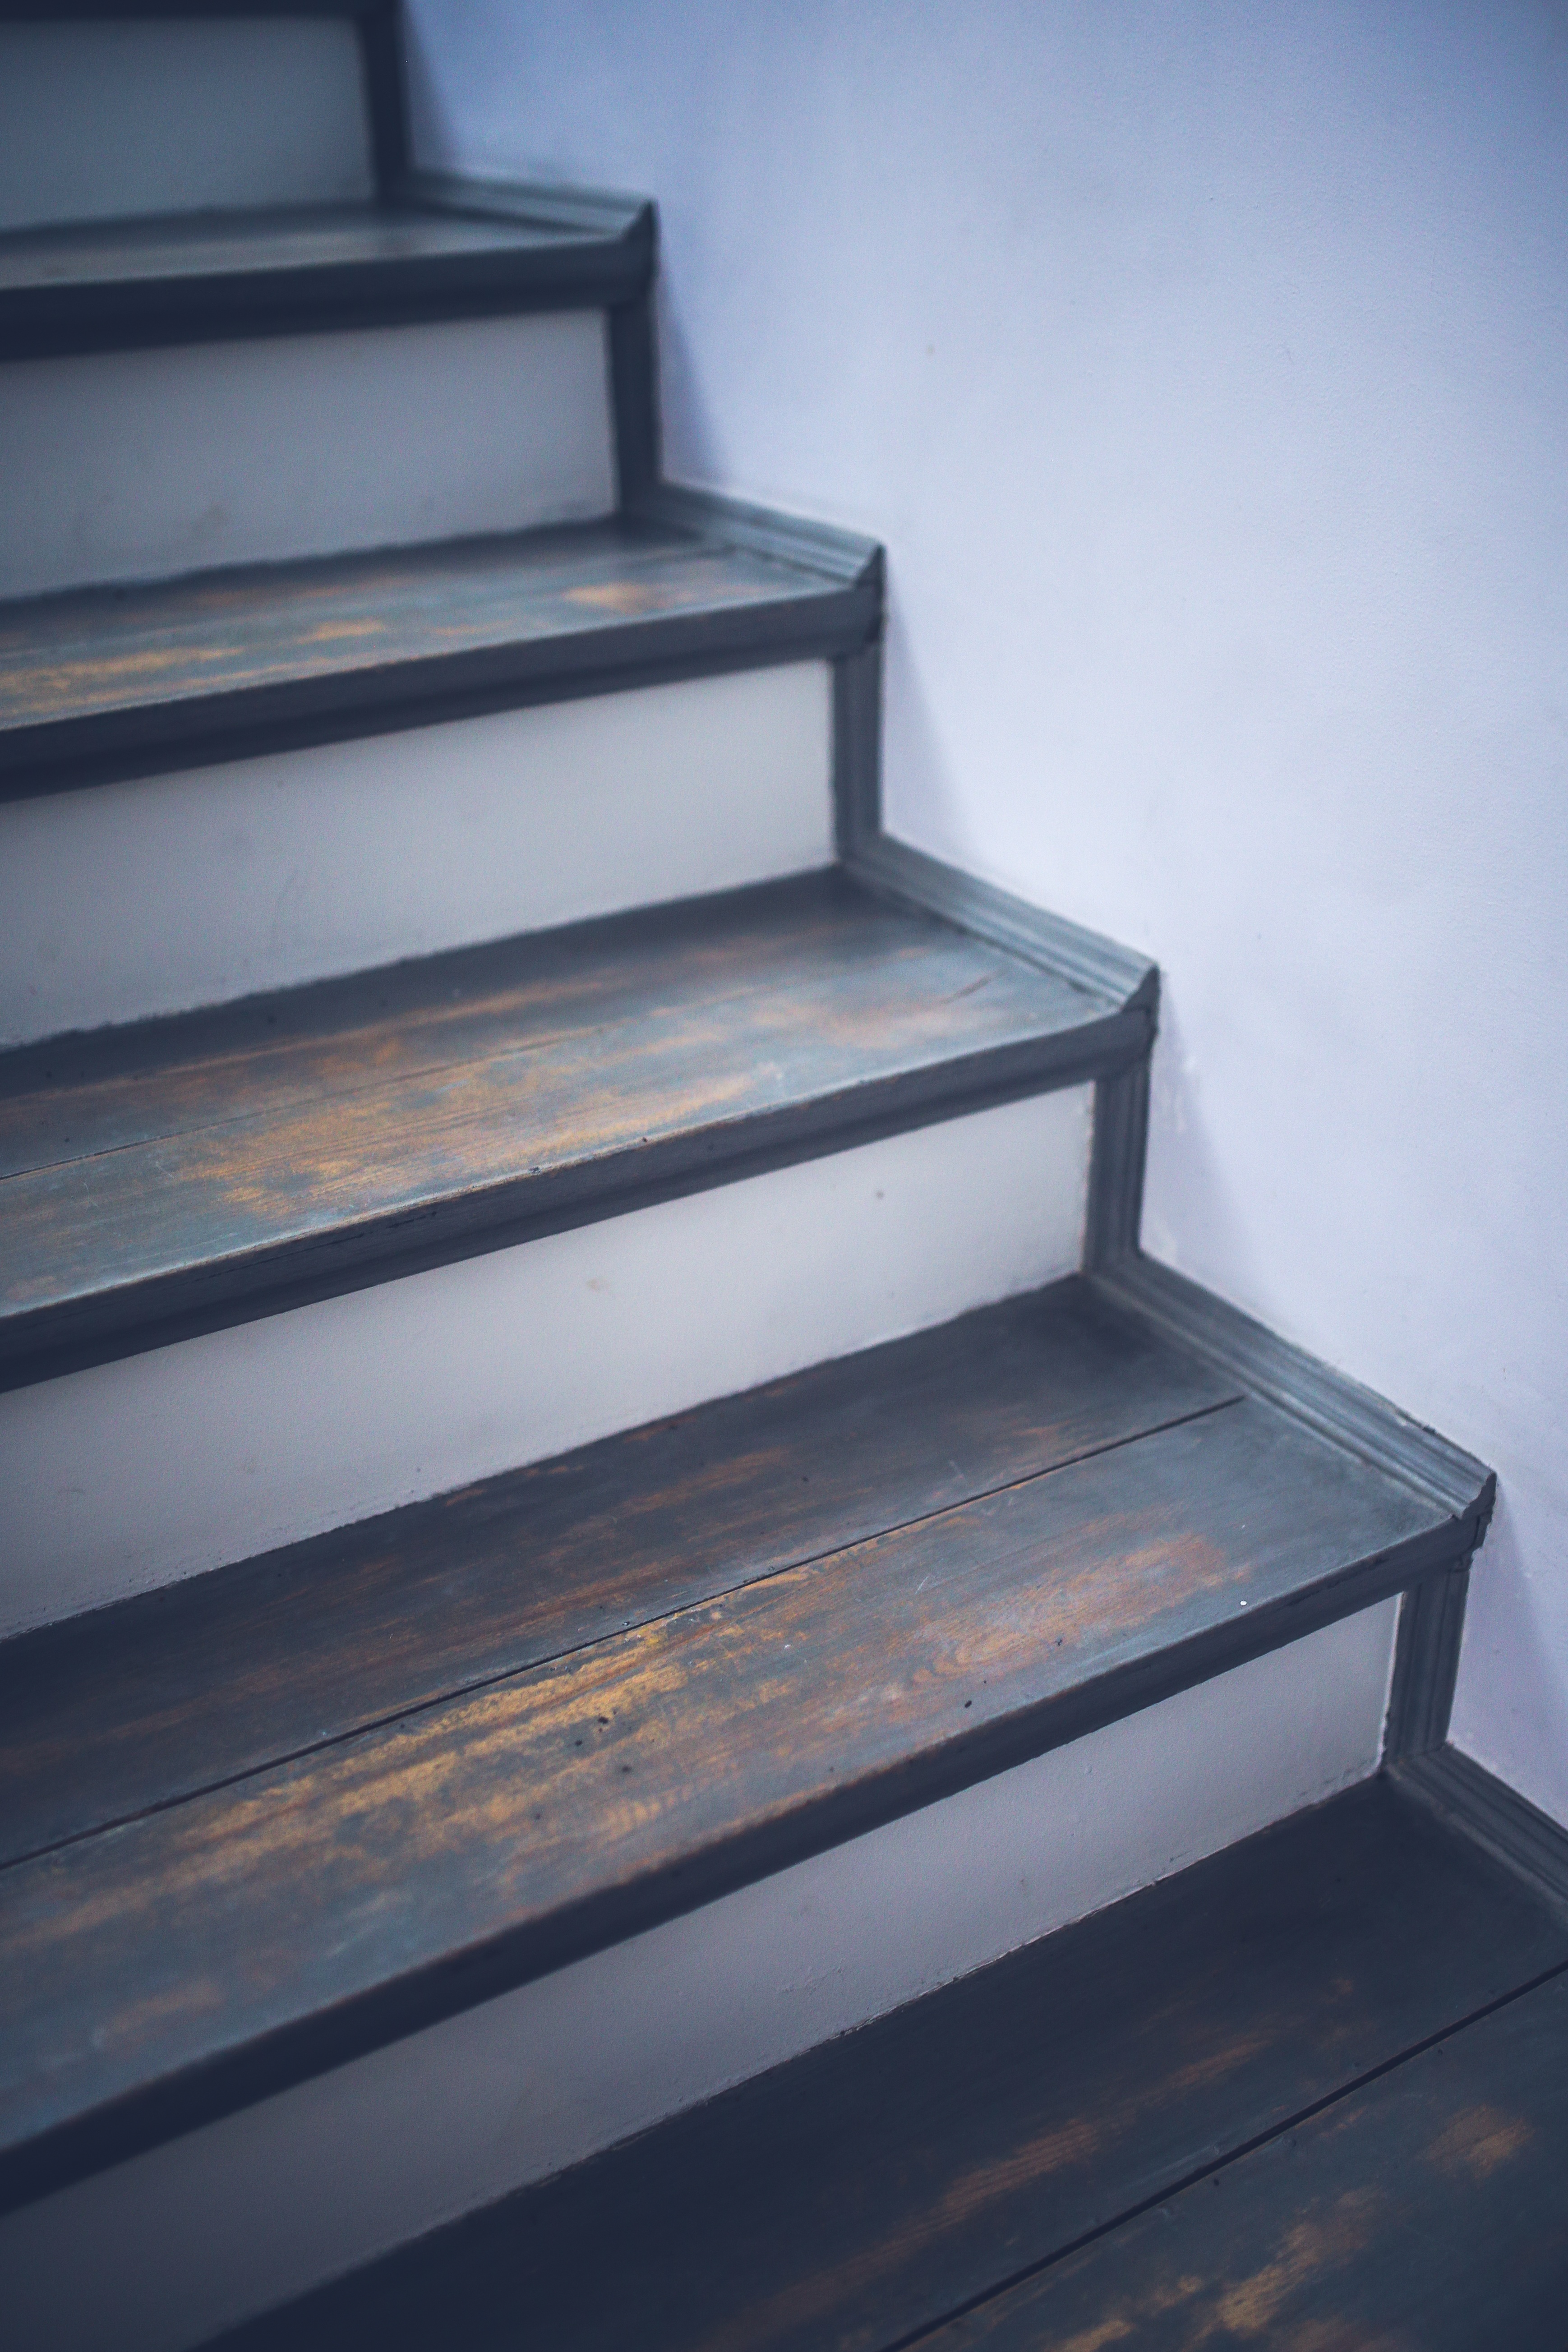
wood, vintage, interior, old, gray, furniture, product, grey, design, stairs, bed, dutch, wooden, painted, scandinavian